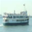
Label: ship